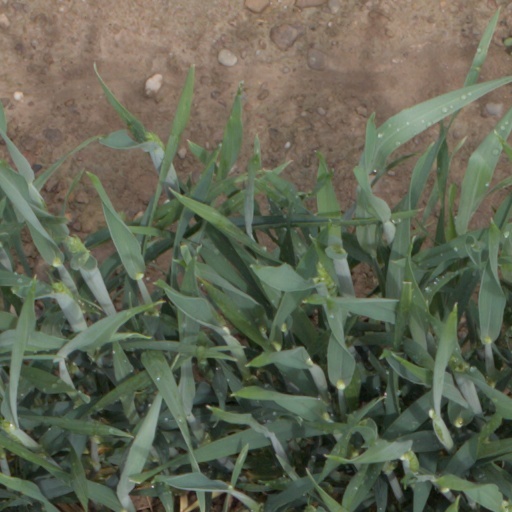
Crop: wheat